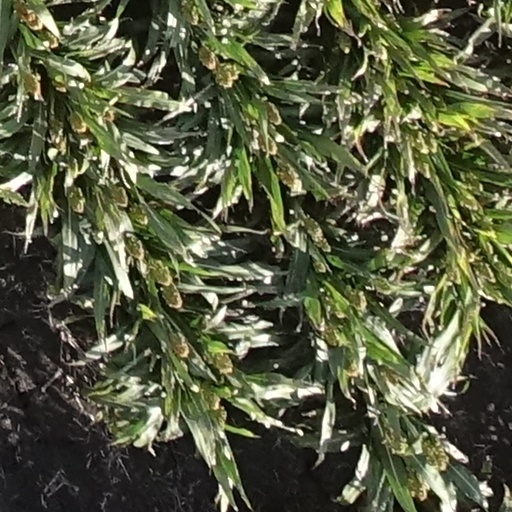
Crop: sorghum